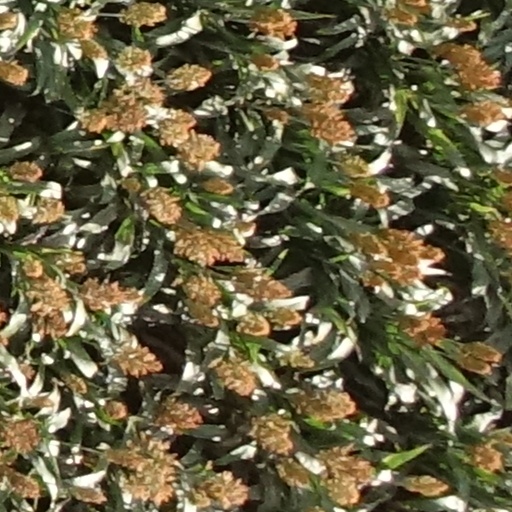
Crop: sorghum